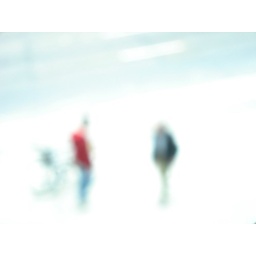
Taken outside of the Kaiser medical building on Geary street in San Francisco, CA